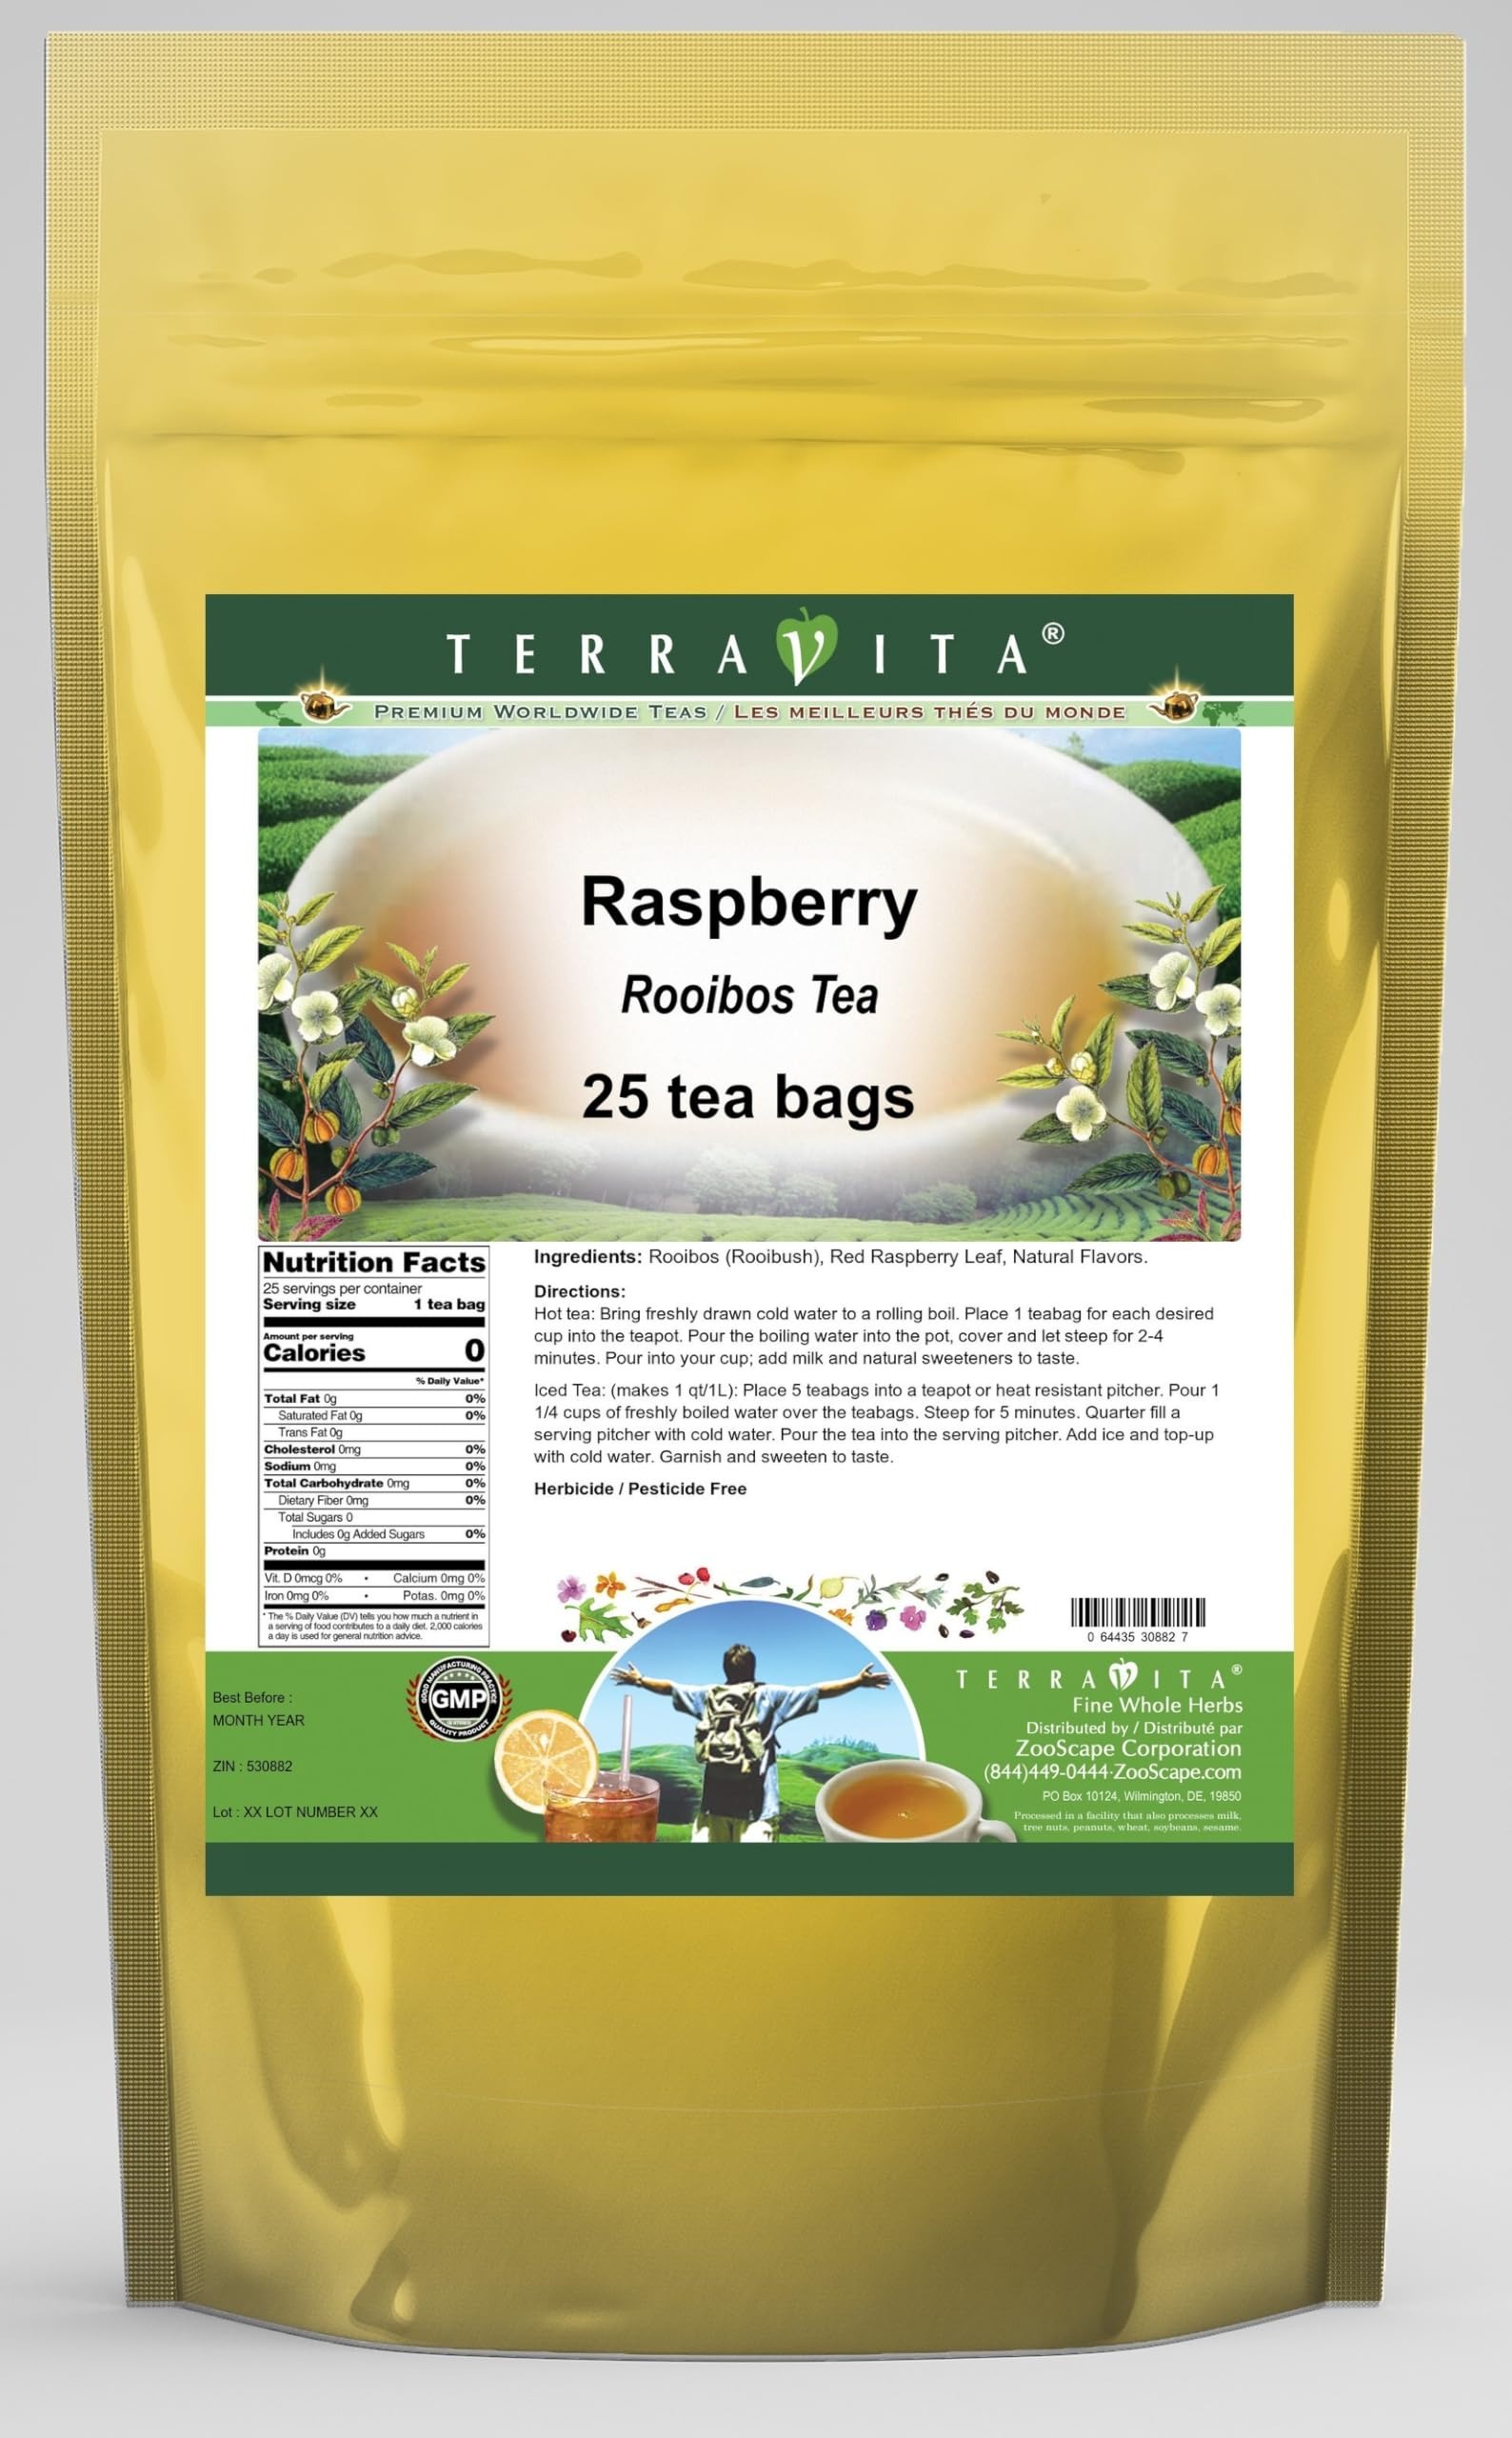
Item Name: Raspberry Rooibos Tea (25 tea bags, ZIN: 530882)
Bullet Point 1: Our Raspberry Rooibos Tea is a delightful flavored Rooibos tea with Raspberry Leaf (Red) that you will really enjoy! - Ingredients: Rooibos tea, Raspberry Leaf (Red) and natural raspberry flavor.
Bullet Point 2: No fillers.
Bullet Point 3: Manufacturer: TerraVita
Bullet Point 4: Size: 25 tea bags
Bullet Point 5: Rooibos Tea Bags - Packed in a convenient upright pouch!
Product Description: Our Raspberry Rooibos Tea is a delightful flavored Rooibos tea with Raspberry Leaf (Red) that you will really enjoy! - Ingredients: Rooibos tea, Raspberry Leaf (Red) and natural raspberry flavor. - Hot tea brewing method: Bring freshly drawn cold water to a rolling boil. Place 1 teabag for each desired cup into the teapot. Pour the boiling water into the pot, cover and let steep for 2-4 minutes. Pour into your cup; add milk and natural sweeteners to taste. - Iced tea brewing method: (to make 1 liter/quart): Place 5 teabags into a teapot or heat resistant pitcher. Pour 1 1/4 cups of freshly boiled water over the teabags. Steep for 5 minutes. Quarter fill a serving pitcher with cold water. Pour the tea into the serving pitcher. Add ice and top-up with cold water. Garnish and sweeten to taste. - TerraVita is an exclusive line of premium-quality, natural source products that use only the finest, purest and most potent ingredients found around the world. TerraVita is hallmarked by the highest possible standards of purity, potency, stability and freshness. All of our products are prepared with the highest elements of quality control, from raw materials through the entire manufacturing process, up to and including the moment that the bottles or bags are sealed for freshness and shipped out to you. Our highest possible standards are certified by independent laboratories and backed by our personal guarantee. - TerraVita exists to meet and ensure your family's health and wellness without the harmful effects of chemicals and health products. We strive to make all of our products affordable and reliable and are constantly searching the market to maintain our affordability and to look for new ways to serve you and the ones you love. TerraVita has become a trusted household name for
Value: 25.0
Unit: Count

Price: 18.47